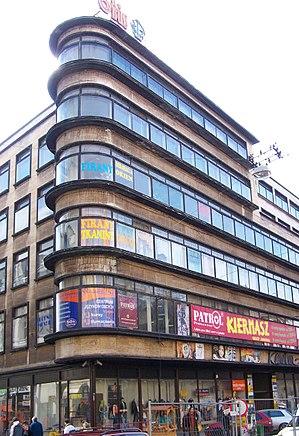
La Nouvelle Objectivité est le nom souvent donné à l'Architecture moderne qui a émergé en Europe, germanophone dans un premier temps, dans les années 1920 et 1930. Ce mouvement est aussi appelé Neues Bauen. La Nouvelle Objectivité transforma beaucoup de villes allemandes durant cette période avant que son élan ne fût brutalement arrêté par la prise du pouvoir par les nazis en 1933.